Pay to fly

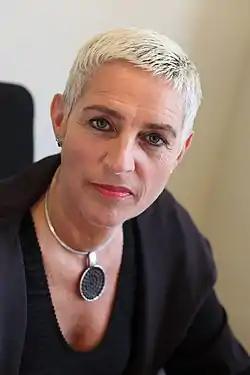
""Given the fact that EASA tackles this issue appropriately and also given the fact that the Dutch aviation sector to the extent known is currently not using these contracts on a large scale, from a safety point of view there is as yet no reason to intervene at a national level."" Wilma Mansveld

Since 2008 the job market for pilots has deteriorated rapidly. Most pilots that have been trained at a Dutch flight school have to look for a job abroad. According to VNV-DALPA the job market for ab initio pilots is poor. "Some companies outside the Netherlands do hire pilots, but these are so-called pay to fly-schemes. This means pilots have to invest a lot of money for a badly paid job and a temporary contract".